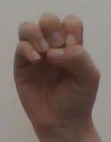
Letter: ha